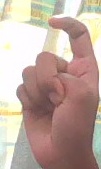
ASL sign: X